Autrey House

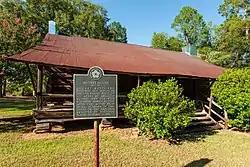

The Autrey House, now hosting the Autrey House Museum, is a historic house located at the junction of LA 151 and LA 152, about west of Dubach, Louisiana.